Annas Farmhouse

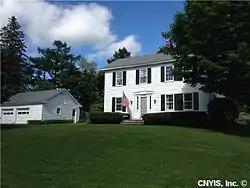

The Annas Farmhouse is a historic farmhouse built in 1832. It was listed on the National Register of Historic Places in 1988.